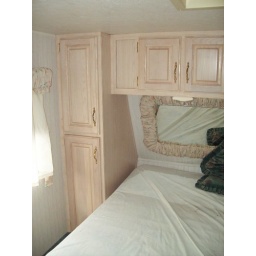
Bedroom, skanky mirror over bed